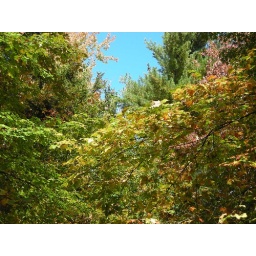
A glimpse of blue sky through the trees in the Stowe Town Forest.